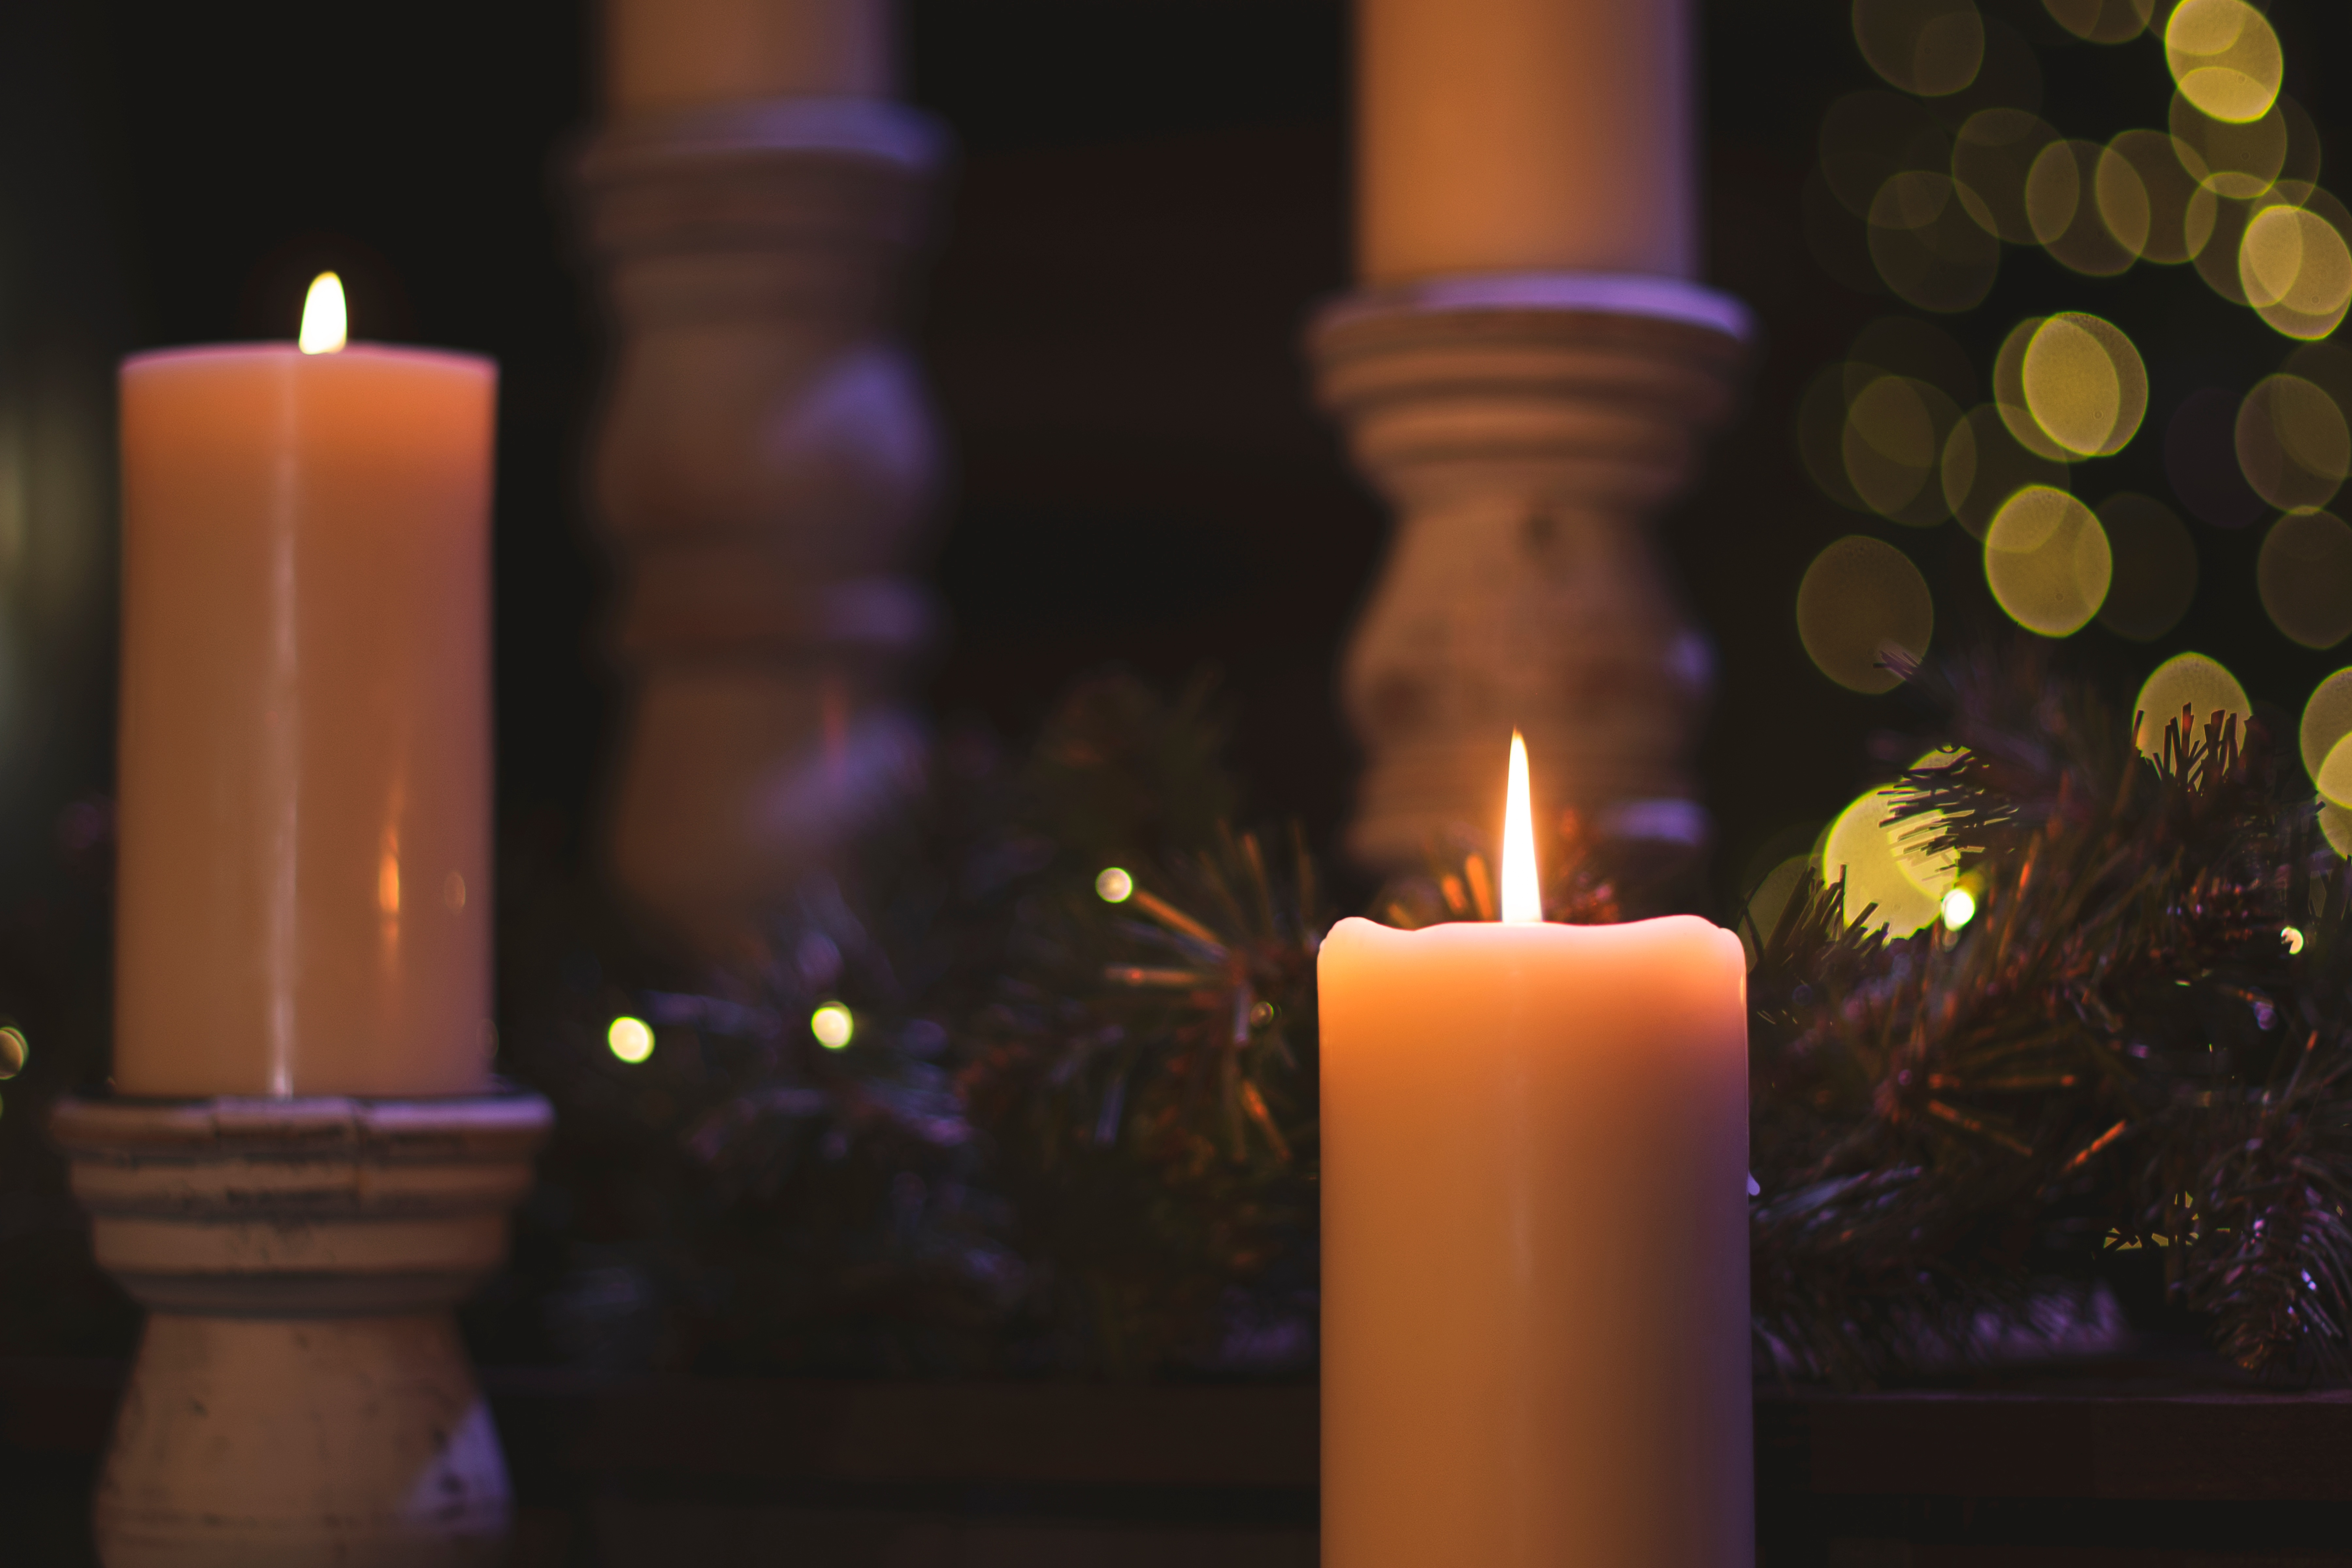
light, night, color, darkness, candle, lighting, decor